Question: Where are the clouds?
Tambaya: Ina hadarin yake?
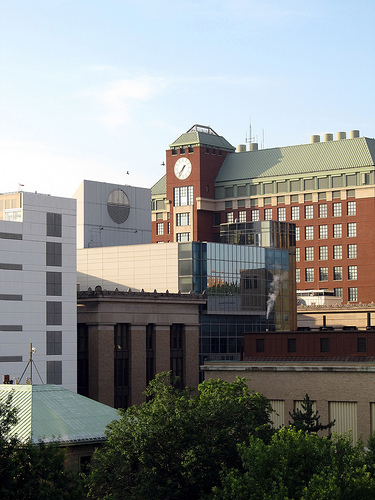
Answer: In sky.
Amsa: A sararin samaniya.